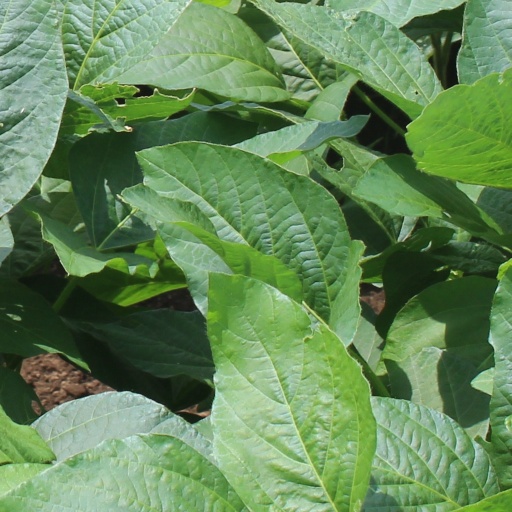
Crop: soybean